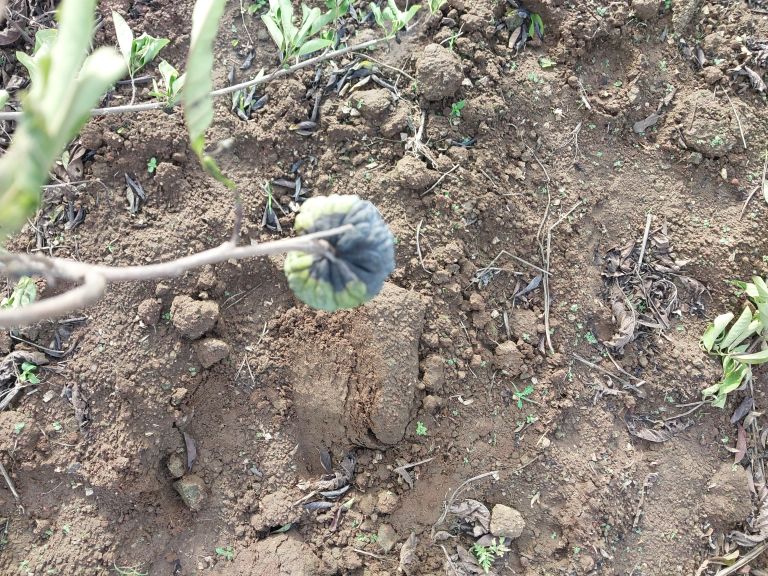
Disease label: Blank Canker